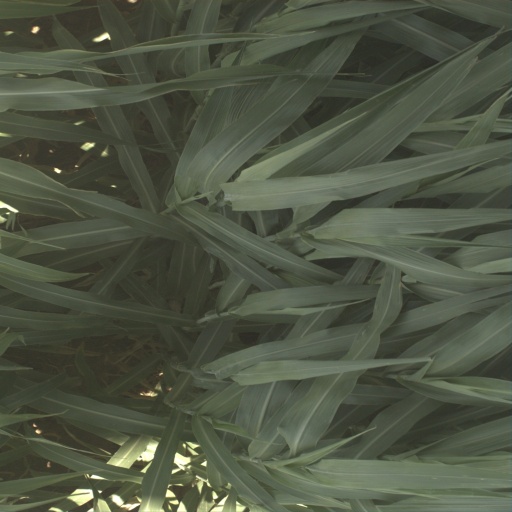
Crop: sorghum